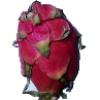
Label: Pitahaya Red 1